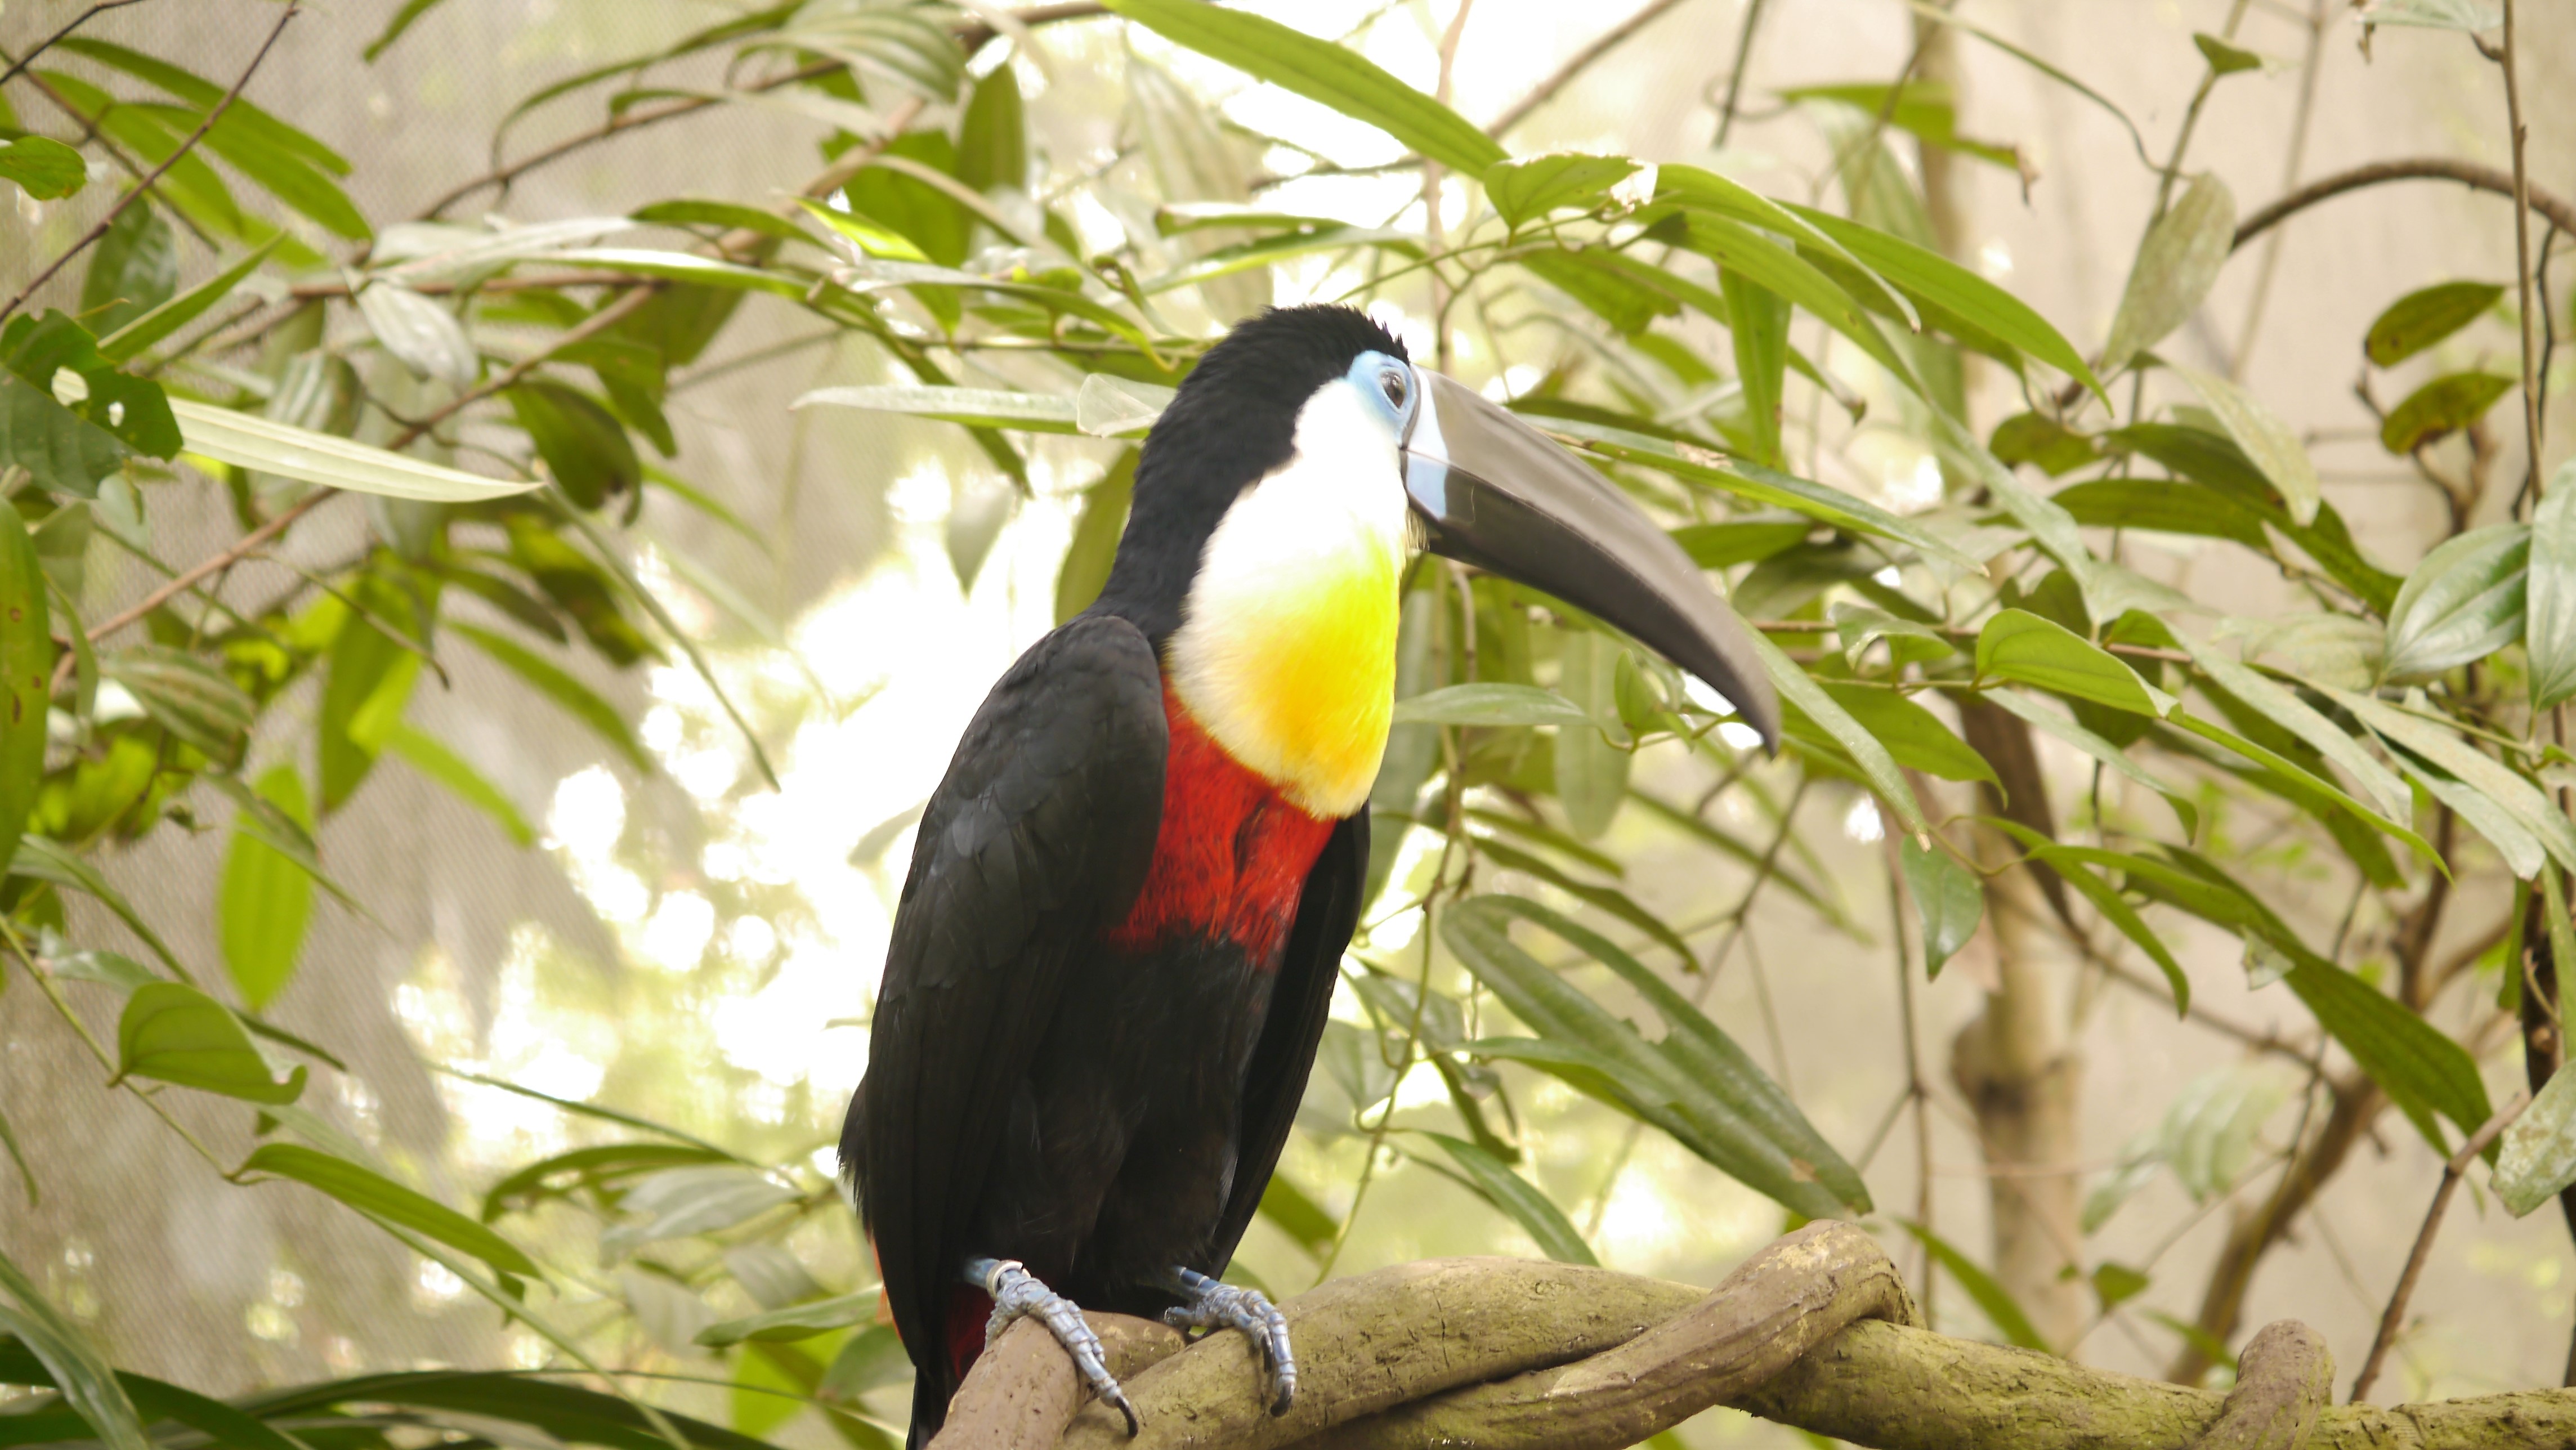
singapore, zoo, toucan, bird, vertebrate, beak, piciformes, organism, hornbill